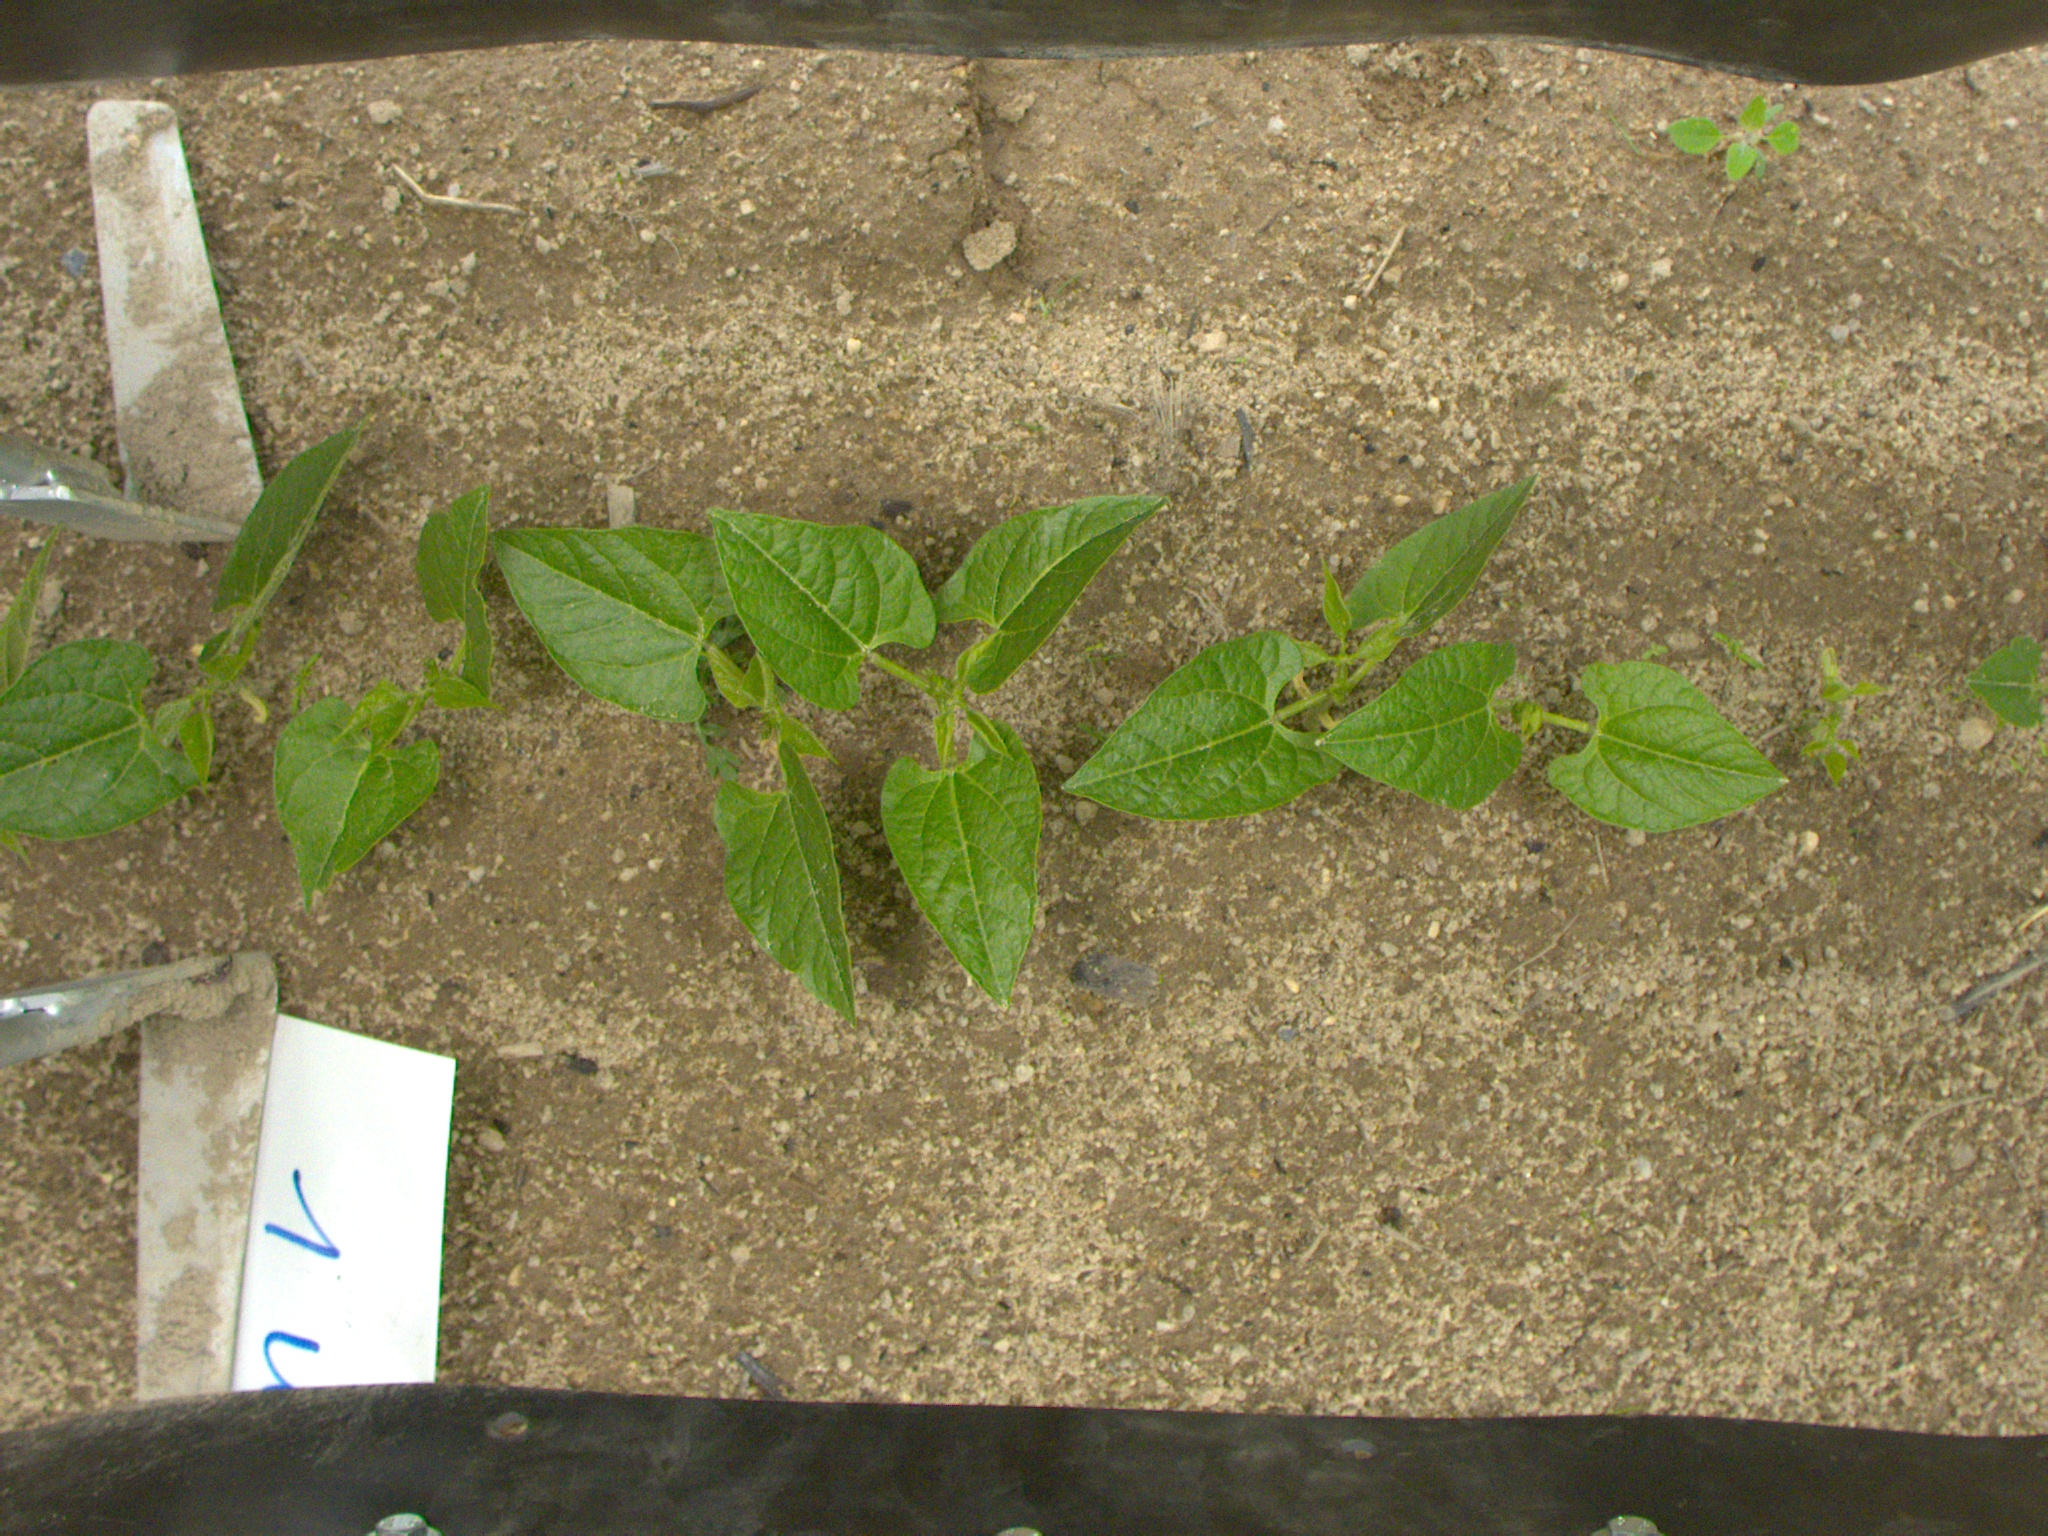
Crop: bean
Objects: bean, bean, bean, bean, bean, bean, stem_bean, stem_bean, stem_bean, stem_bean, stem_bean, stem_bean